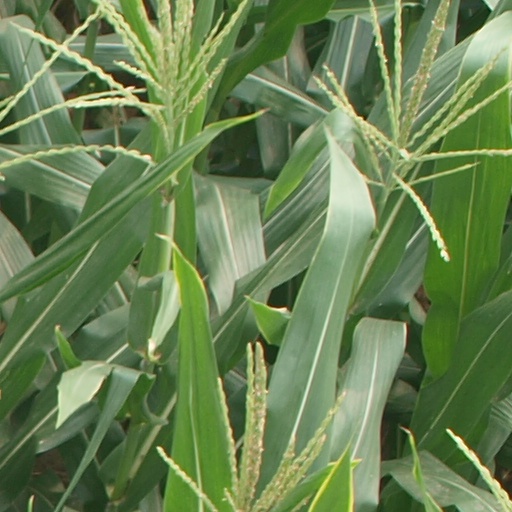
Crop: maize; corn